Planet 51

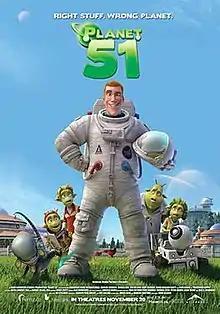
Canadian theatrical release poster

Planet 51 is a 2009 animated science fiction comedy film directed by Jorge Blanco from a script by Joe Stillman. Starring the voices of Dwayne Johnson, Justin Long, Jessica Biel, Gary Oldman, Seann William Scott and John Cleese, the film follows an astronaut who lands on an alien planet, as one of the aliens helps him return to his ship while evading the military.